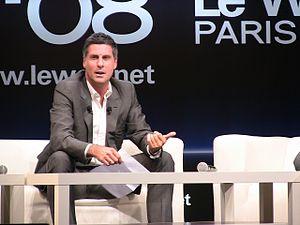
Marc Simoncini est un chef d'entreprise français, fondateur d'un des premiers sites de communauté francophone iFrance en 1996 et du site web de rencontre par internet Meetic en 2001.